Alfred Cooper

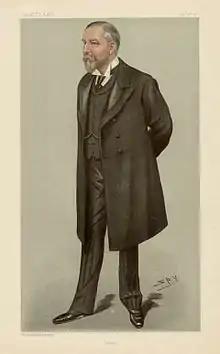
Cooper as caricatured by Spy (Leslie Ward) in Vanity Fair, December 1897

Sir Alfred Cooper (28 January 1838 – 3 March 1908) was a fashionable English surgeon and clubman of the late 19th century whose patients included Albert Edward, Prince of Wales.